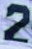
Number: 2